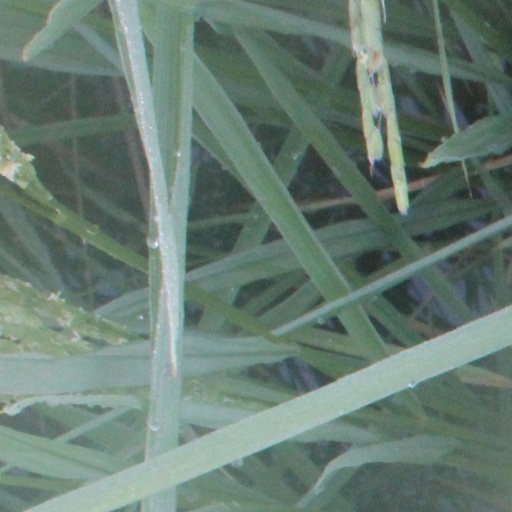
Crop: rice